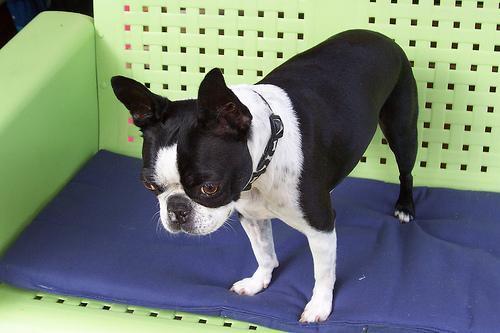
Boston_bull